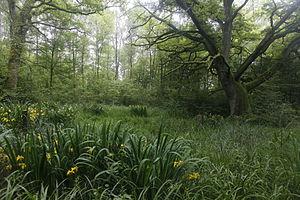
Chênes et iris jaune à Lachaussée
La Réserve naturelle régionale de Lachaussée est une réserve naturelle régionale située en Lorraine dans la région Grand Est. Classée en 2009, elle occupe une surface de 607 hectares et protège des étangs de la Woëvre et leurs milieux riverains.